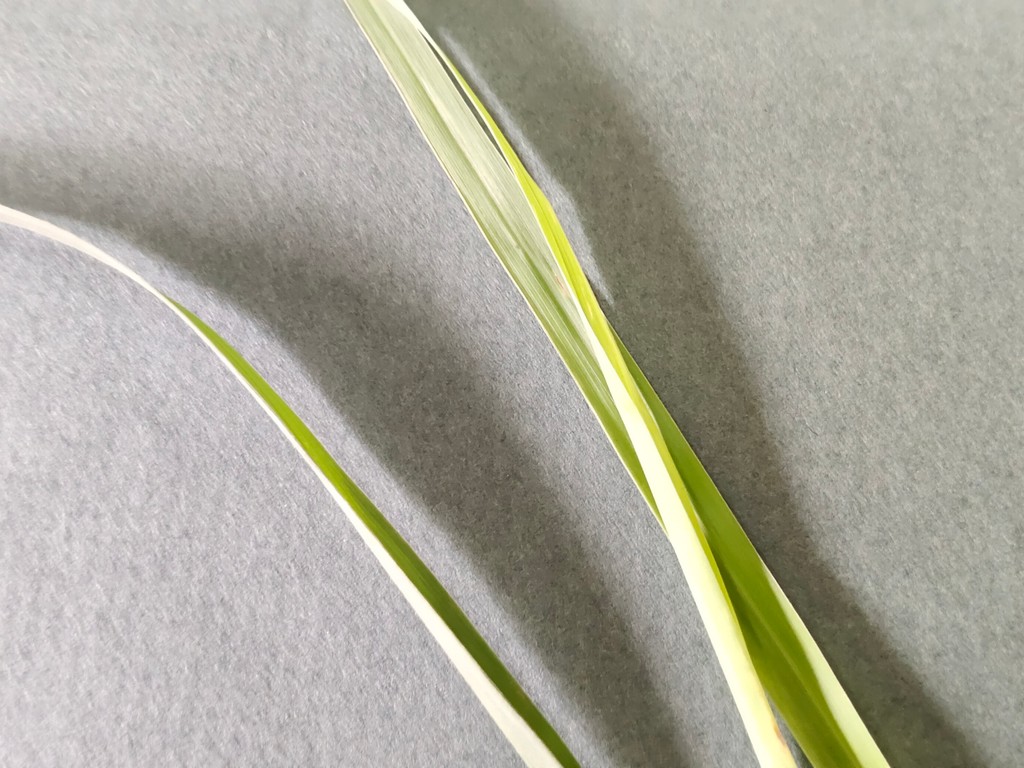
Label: Healthy